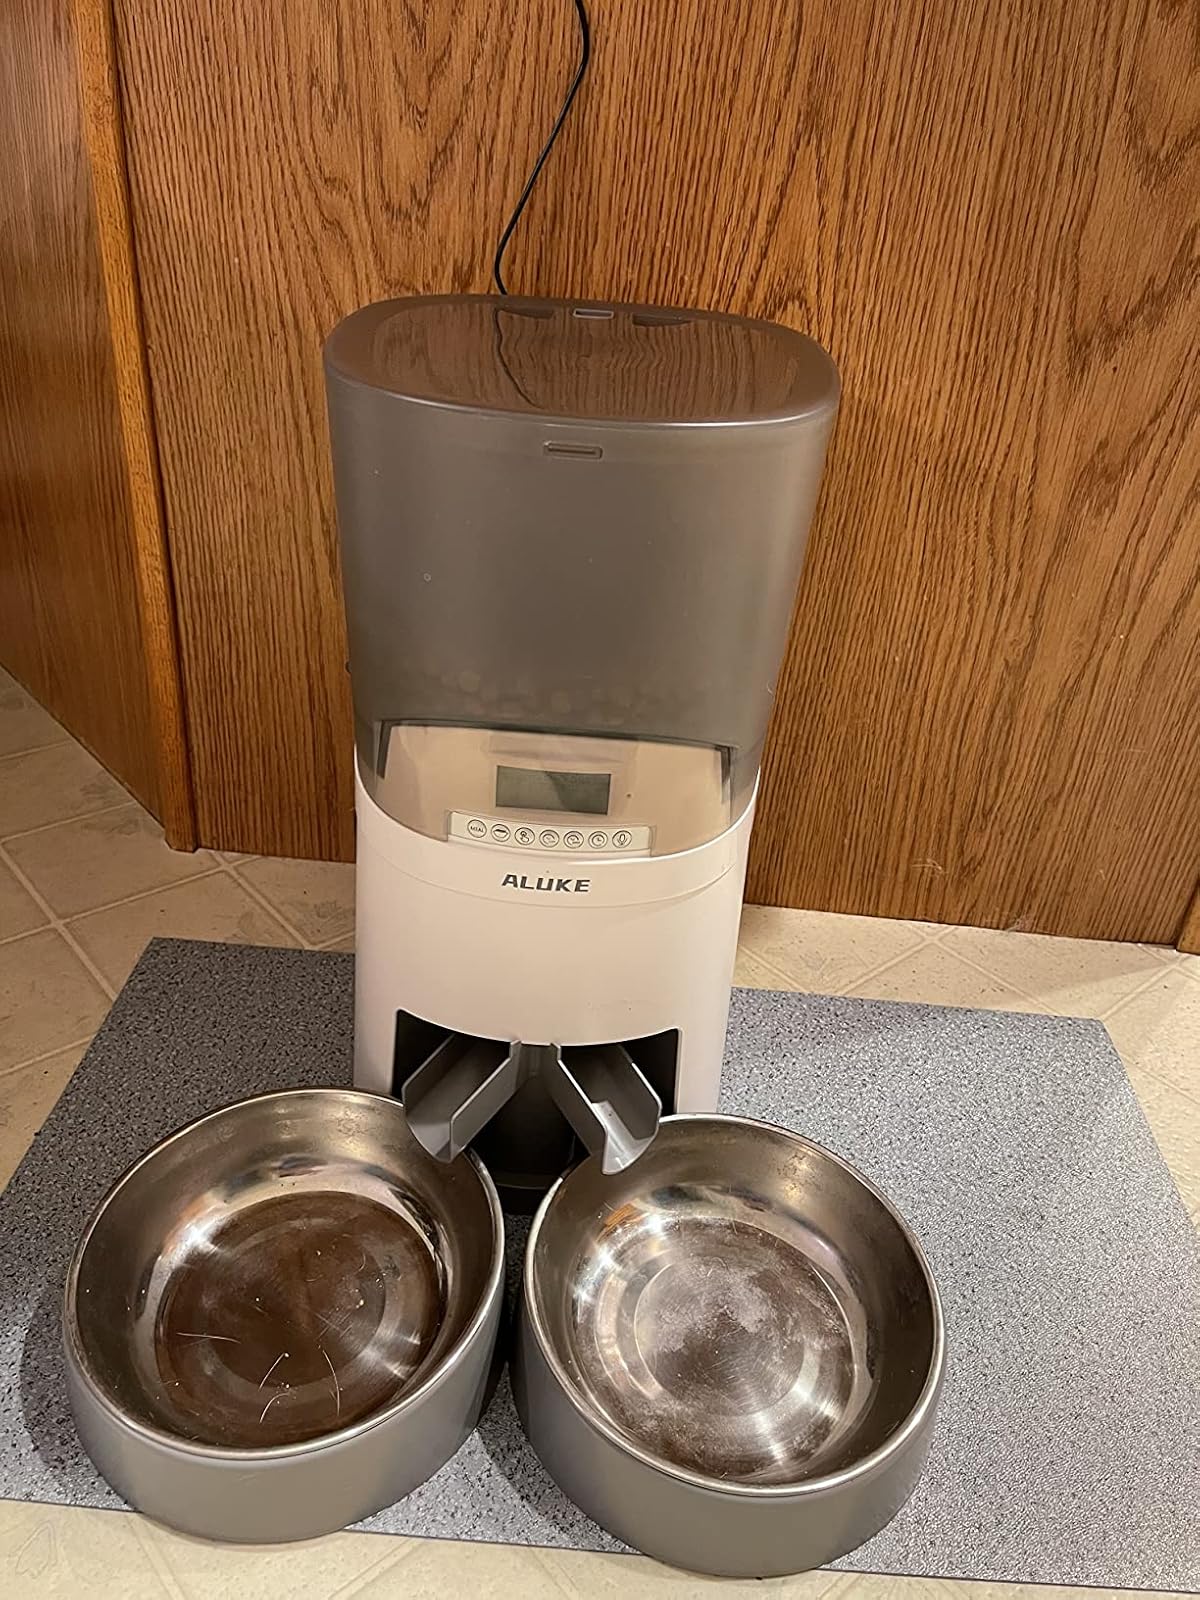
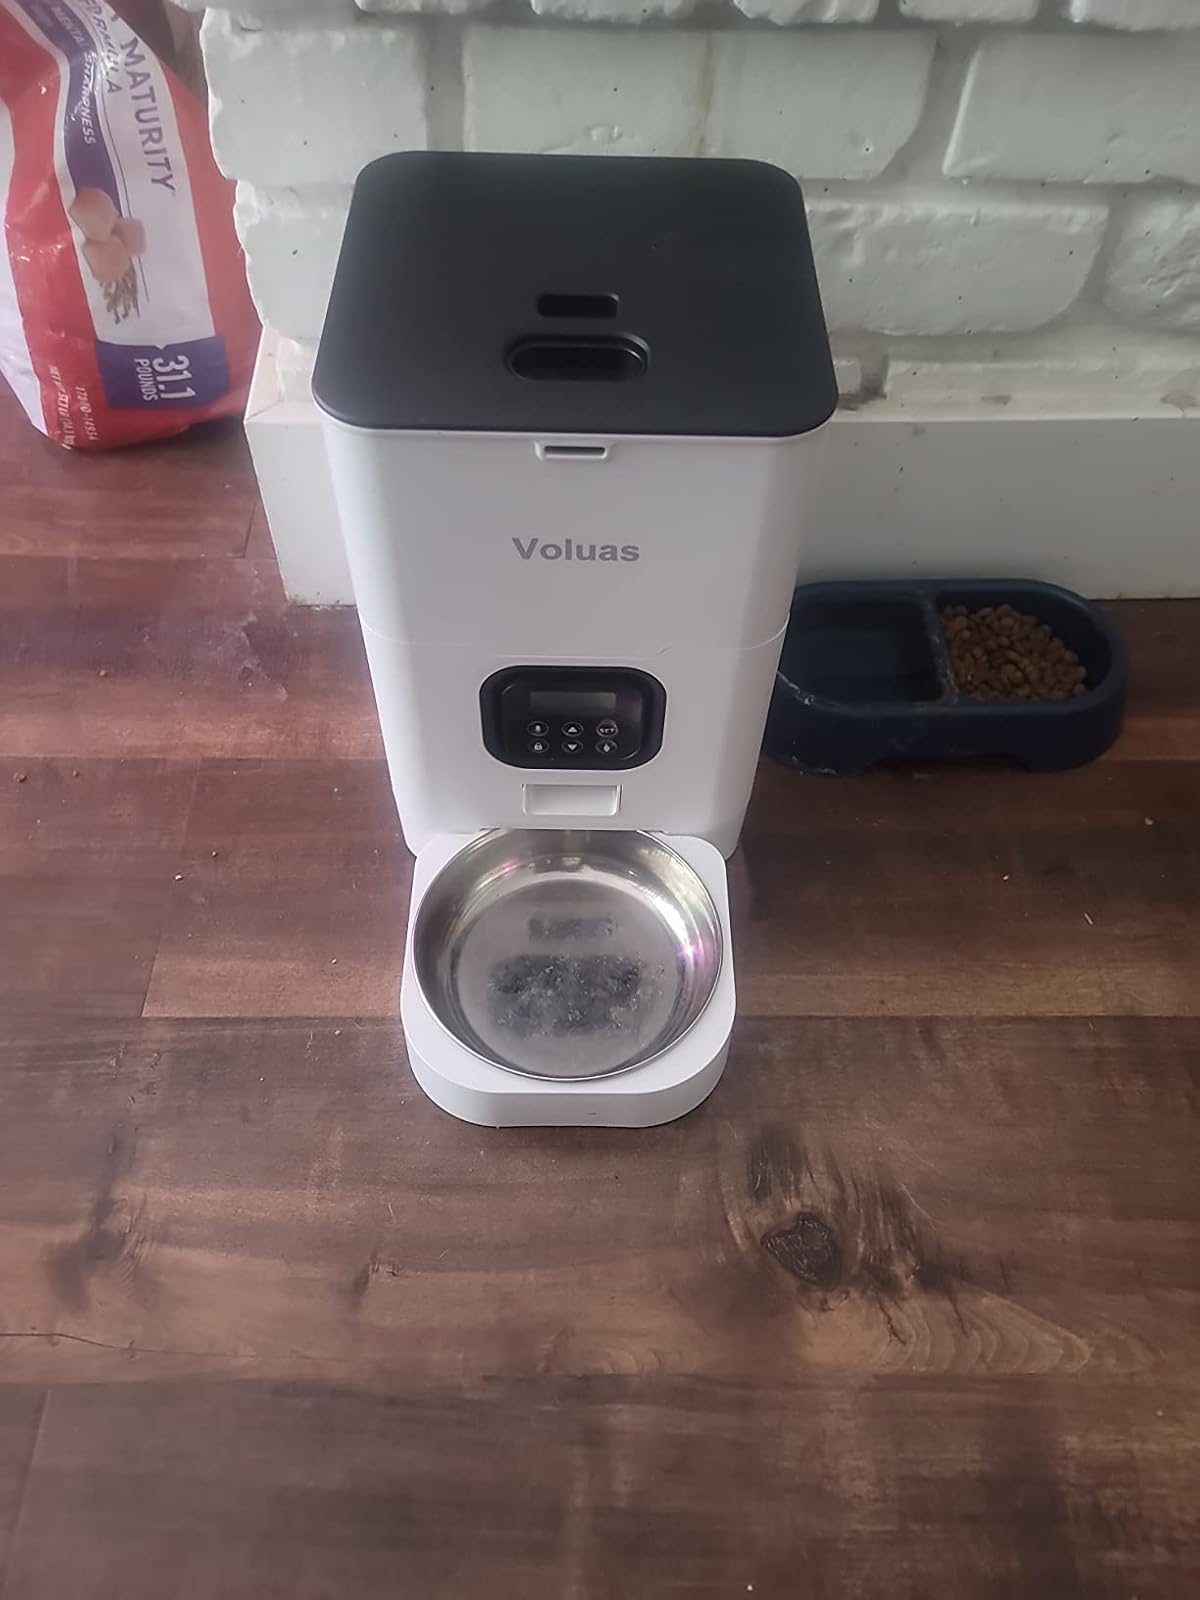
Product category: items_feeder
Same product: no